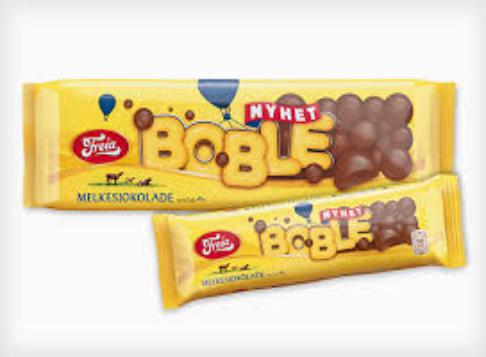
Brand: Freia
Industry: Food